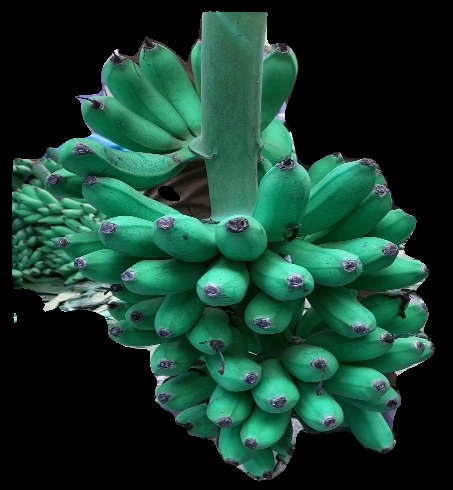
Variety: rasbale
Grade: grade1